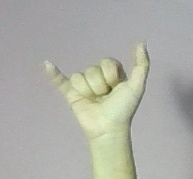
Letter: ya